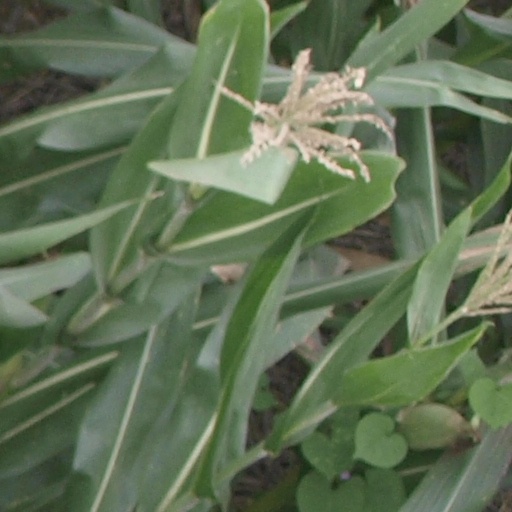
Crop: maize; corn